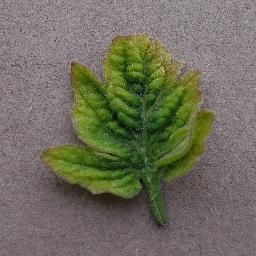
Label: Tomato___Tomato_Yellow_Leaf_Curl_Virus